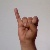
The image shows a hand gesture representing the letter 'I' in Indian Sign Language.